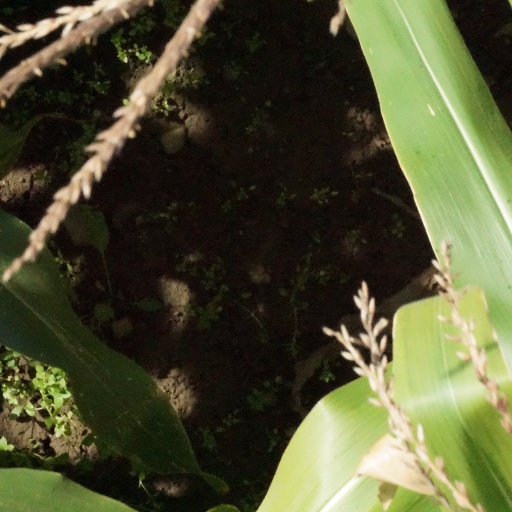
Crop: maize; corn